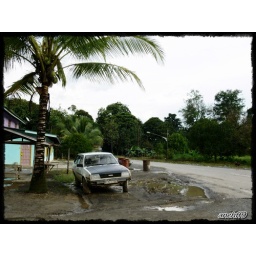
A house just near Trusan river